Babulal Gaur

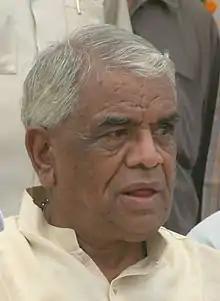

Babulal Gaur (born Baburam Yadav; 2 June 1929 – 21 August 2019) was an Indian politician from Bharatiya Janata Party (BJP) who served as the 16th Chief Minister of Madhya Pradesh. He was elected ten times to the Madhya Pradesh Legislative Assembly, twice from Bhopal South and eight times from Govindpura. He retired from electoral politics in 2018 due to old age.